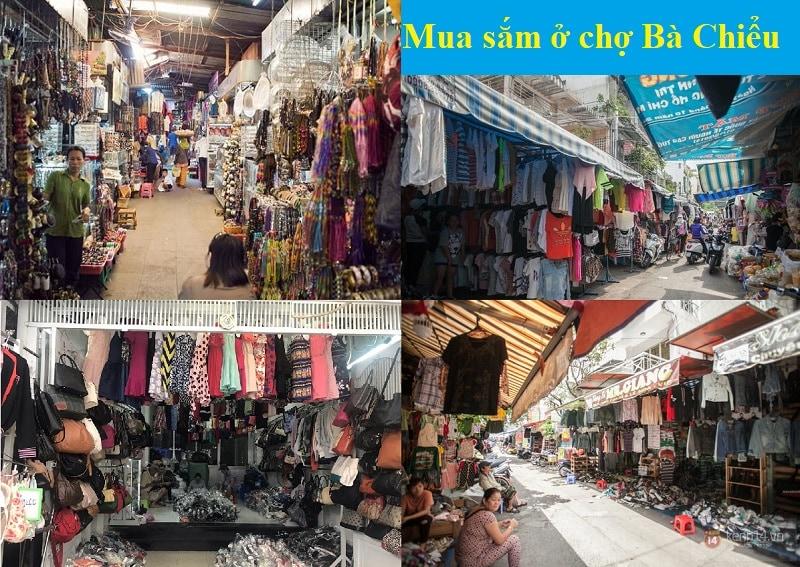
các gian hàng đều đang có khách mua hàng